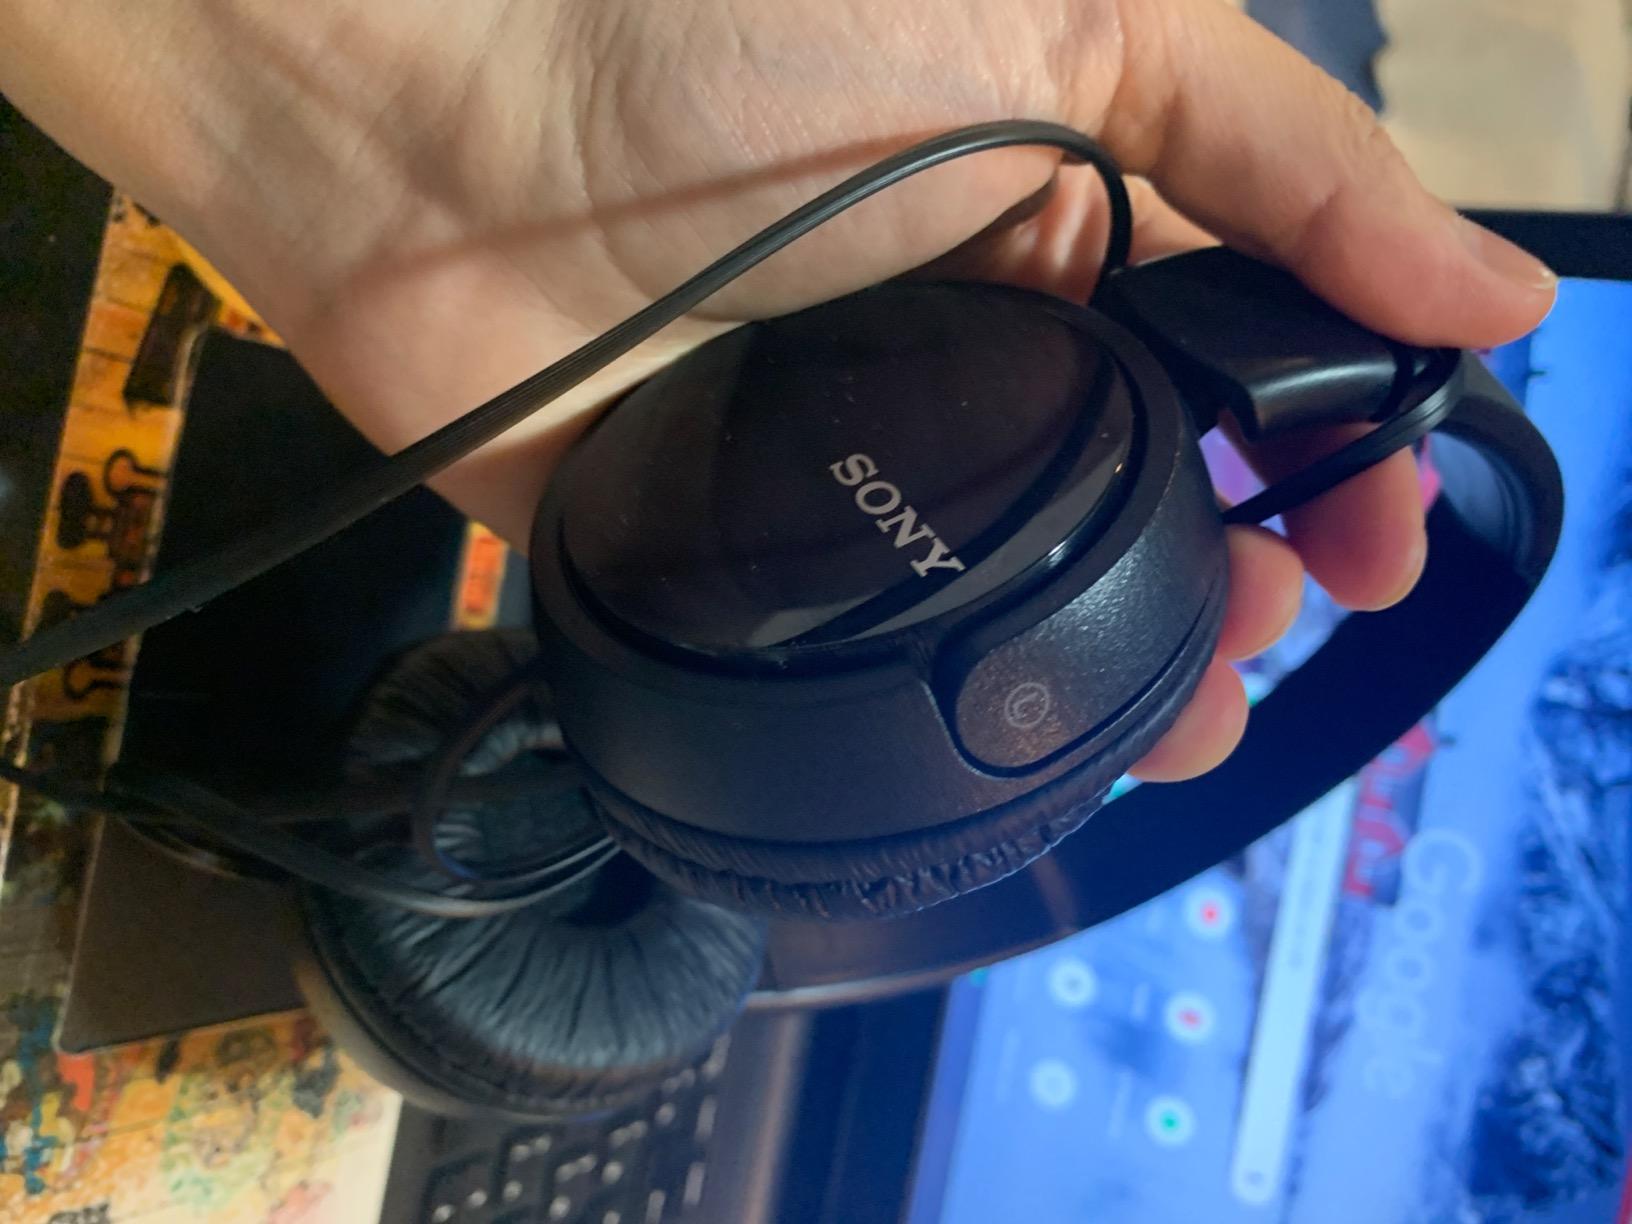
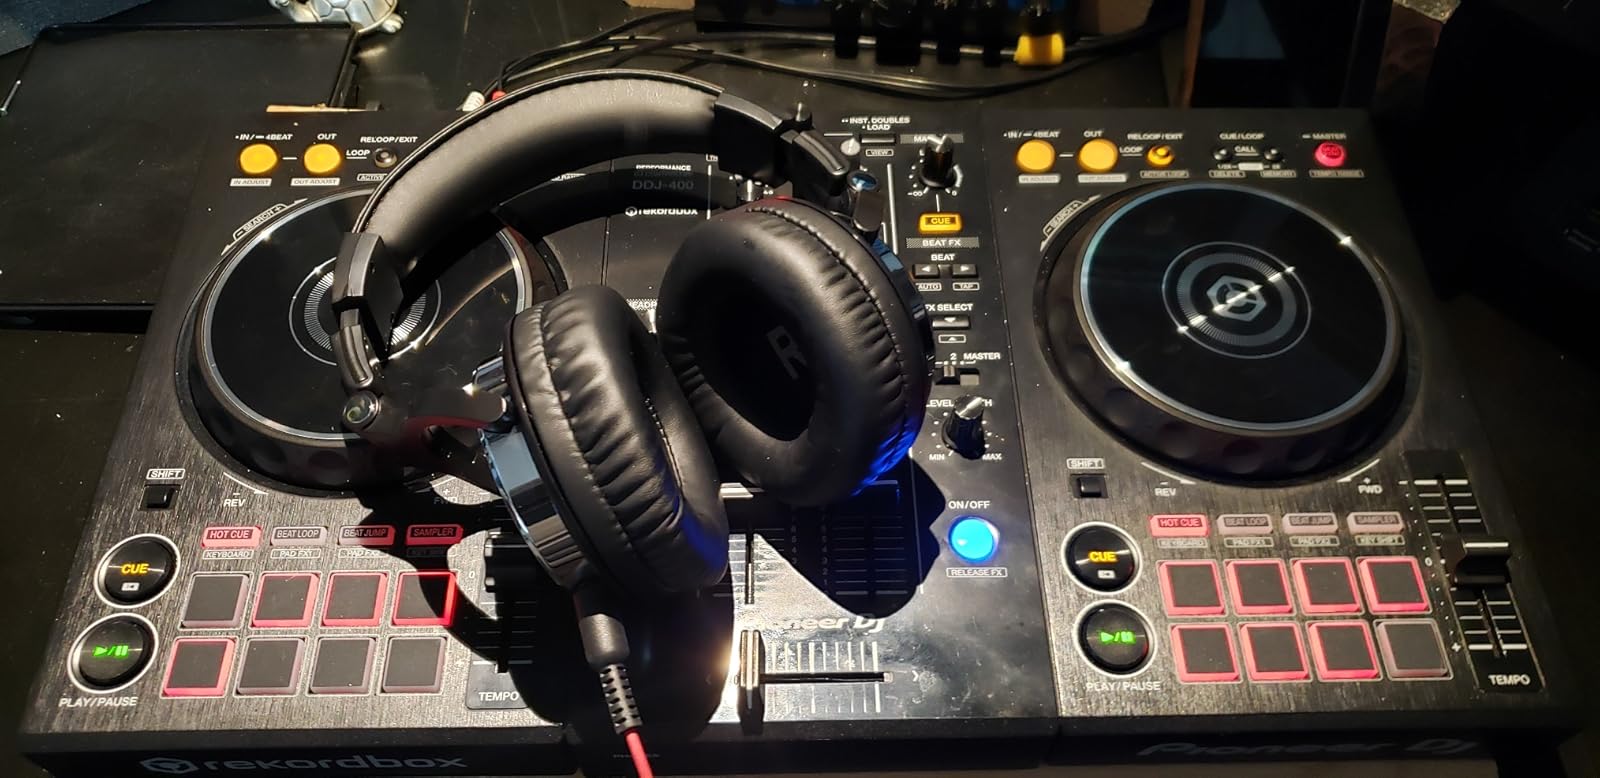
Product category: headphones
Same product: no